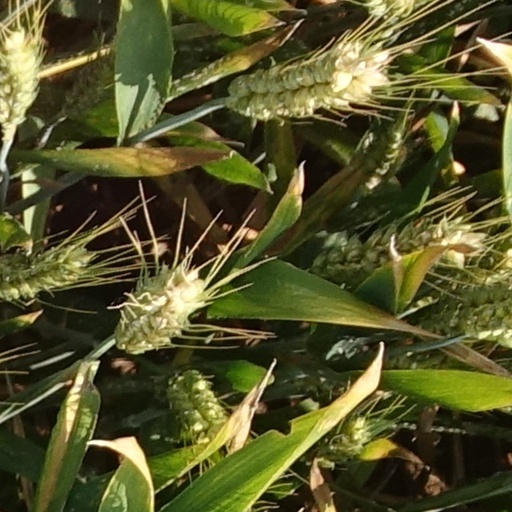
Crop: wheat